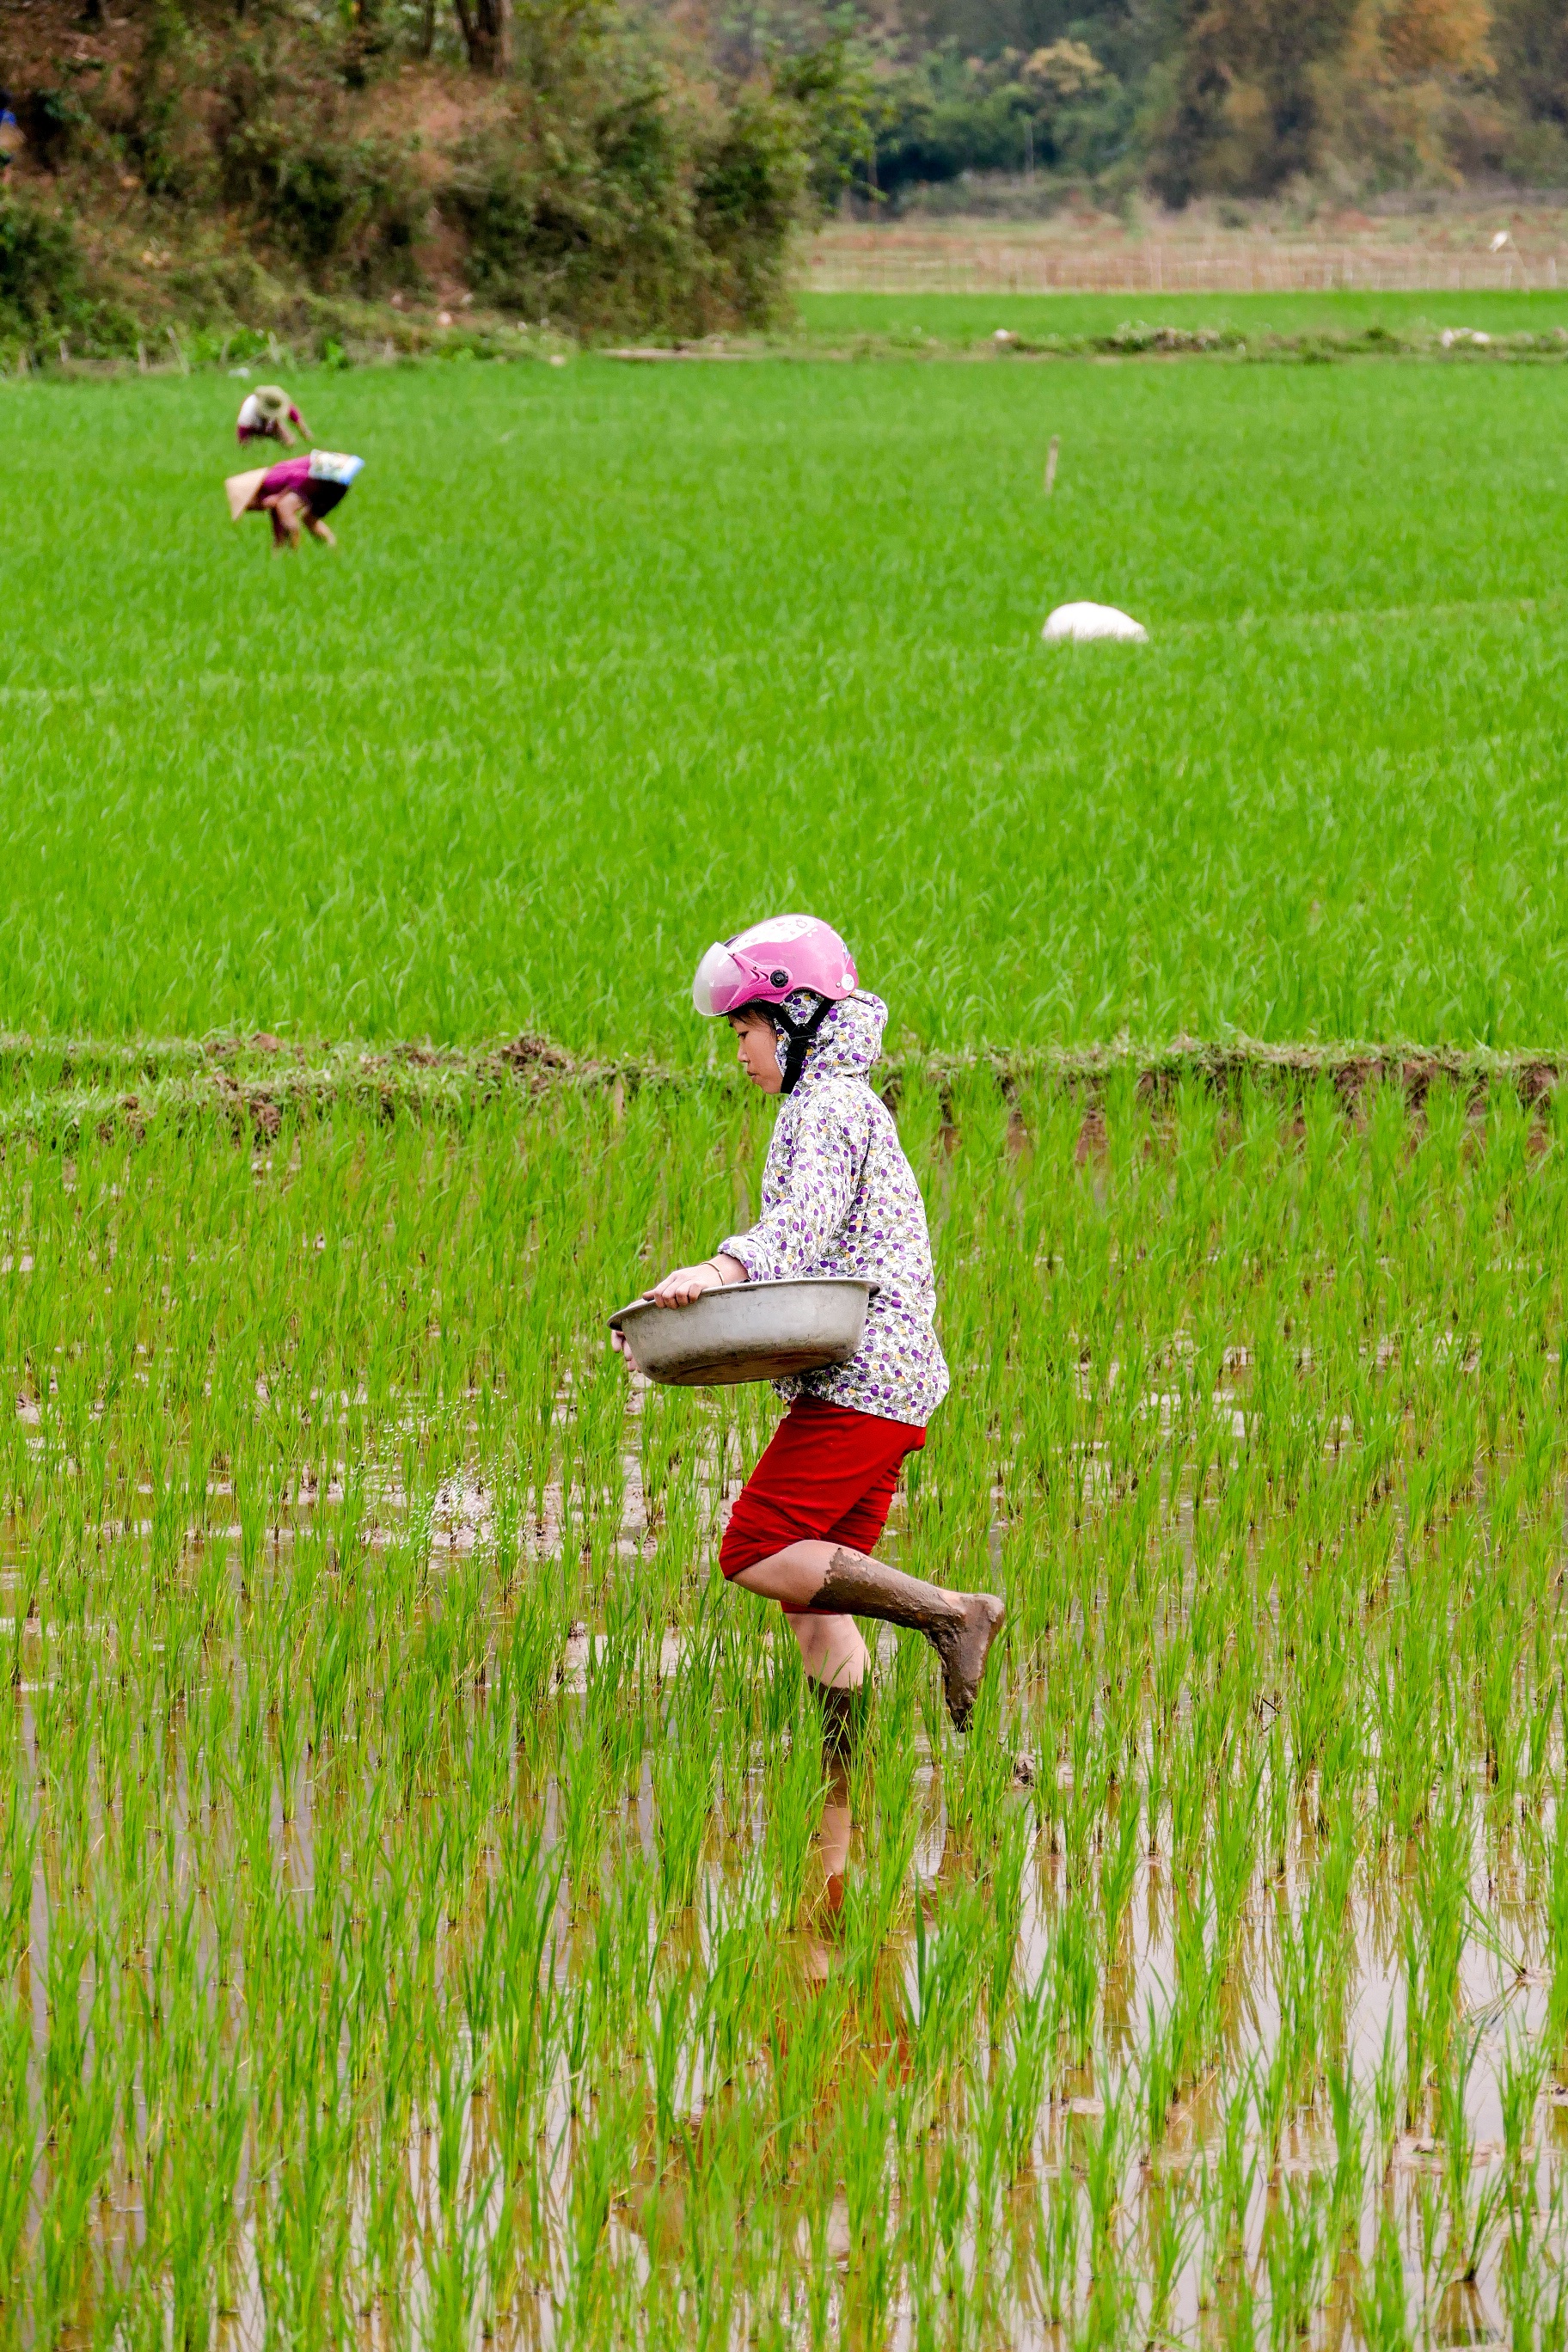
grass, field, lawn, meadow, prairie, green, crop, asia, agriculture, grassland, habitat, vietnam, rural area, paddy field, paddy, mai chau, farmer's wife, grass family